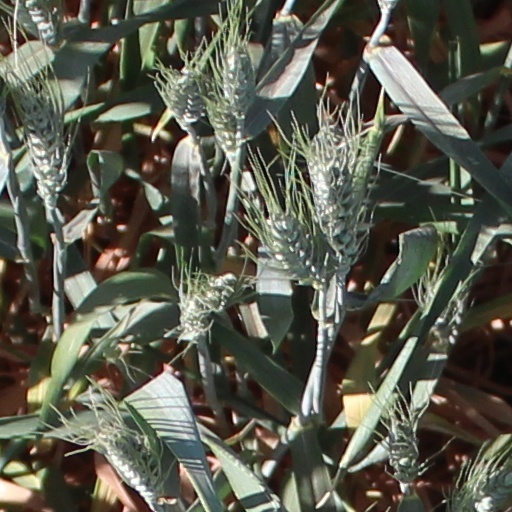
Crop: wheat